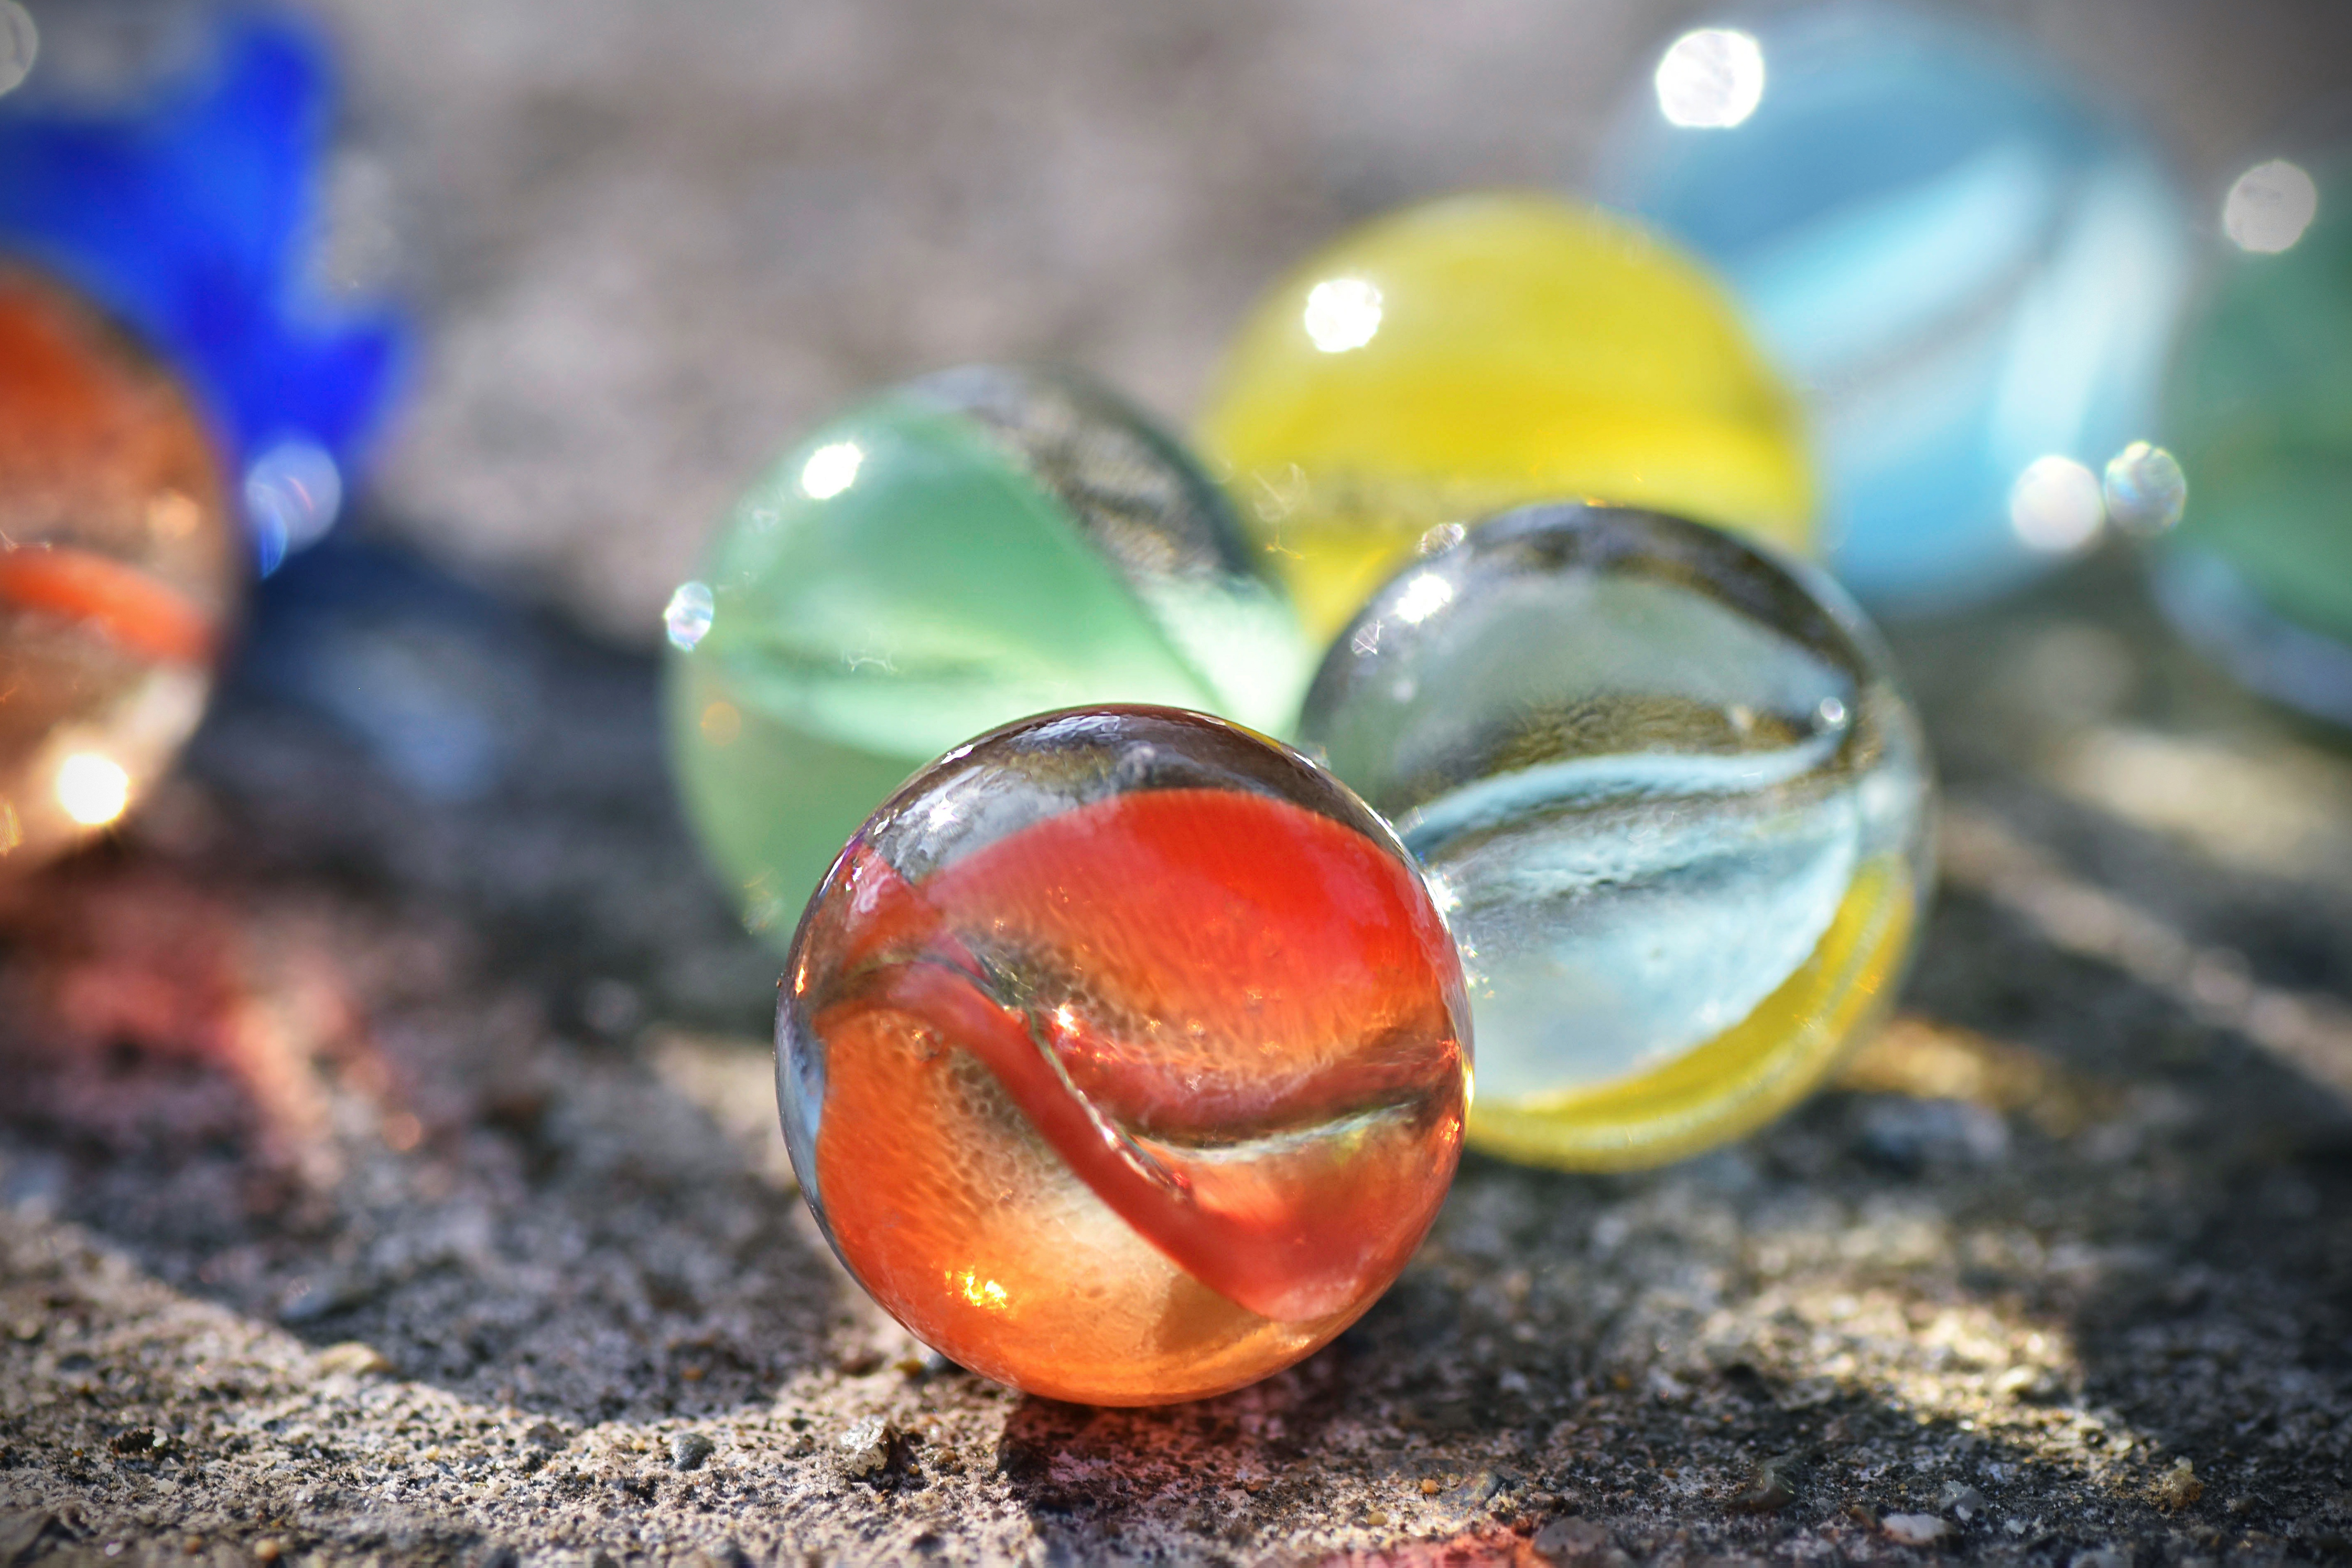
natural, natural material, body jewelry, water, marble, wood, jewellery, gemstone, automotive lighting, electric blue, glass, art, close up, Transparent material, fashion accessory, ornament, toy, natural landscape, ball, macro photography, reflection, landscape, bead, still life photography, sphere, soil, metal, christmas ornament, rock, circle, magenta